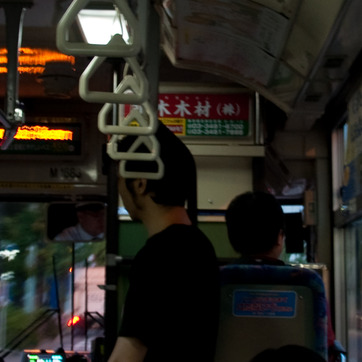
Material: hair